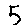
Label: 5